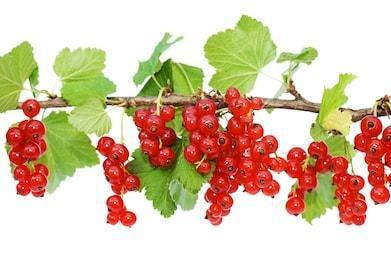
Label: redcurrant